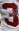
Number: 3